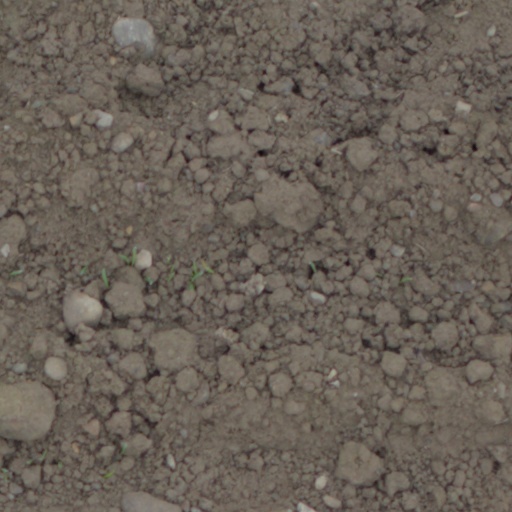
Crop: wheat